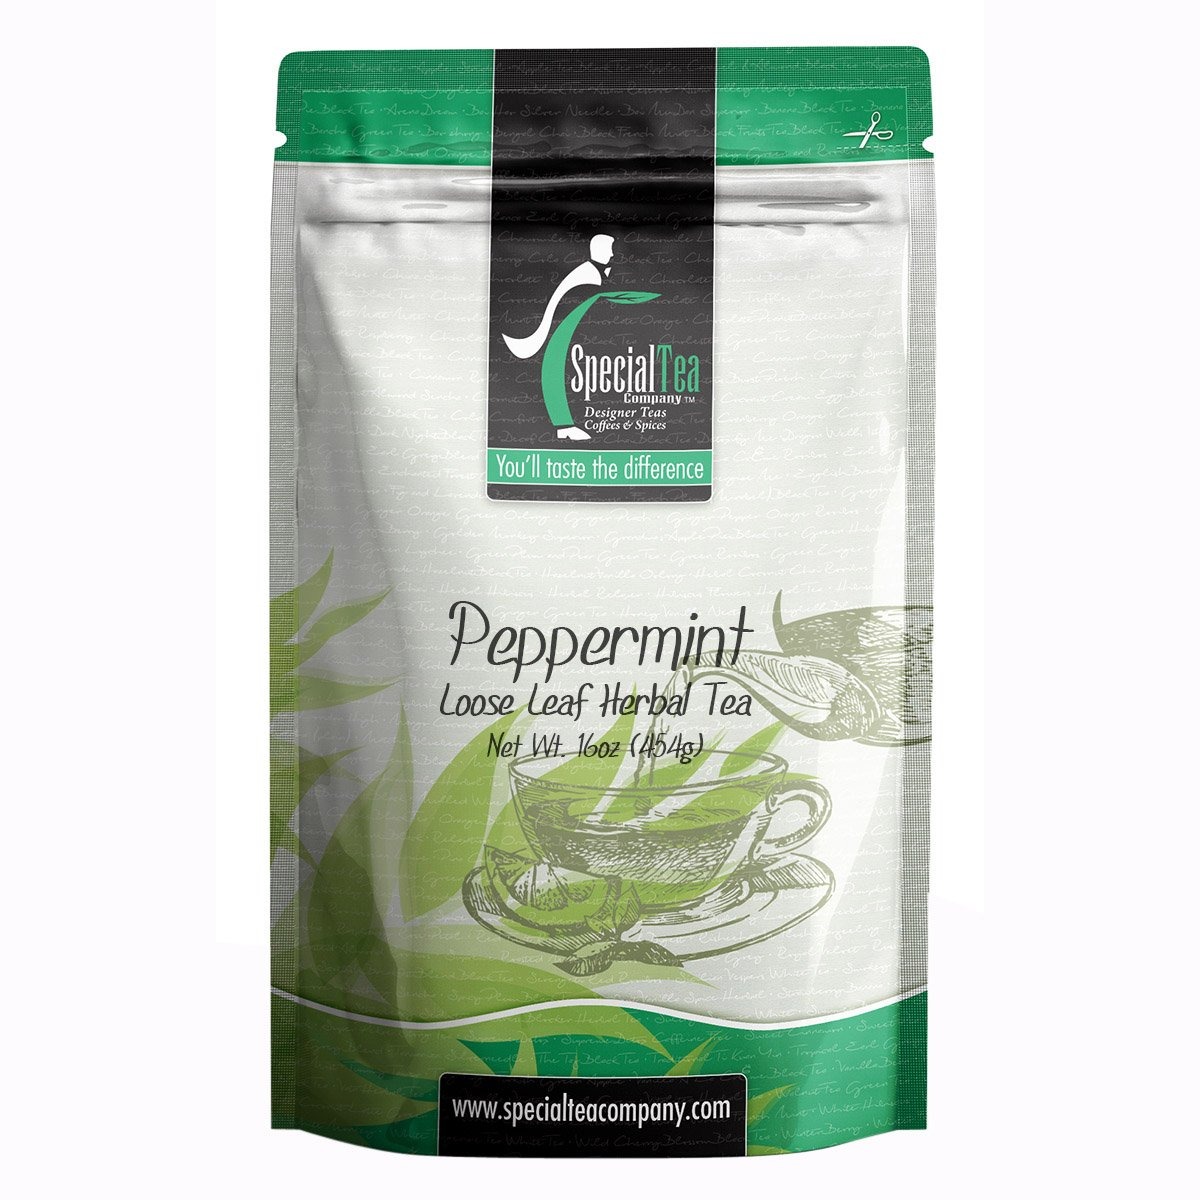
Item Name: Special Tea Peppermint Organic Herbal Tea, 16 Ounce
Bullet Point 1: Makes approximately 200 cups of tea.
Bullet Point 2: Premium gourmet loose leaf tea.
Bullet Point 3: Premium tea leaves have all their essential oils intact, so the flavor, quality and health benefits are maintained.
Bullet Point 4: Individually hand packed in the USA.
Bullet Point 5: Packed in a resalable foil pouch to retain freshness.
Value: 16.0
Unit: ounce

Price: 40.25